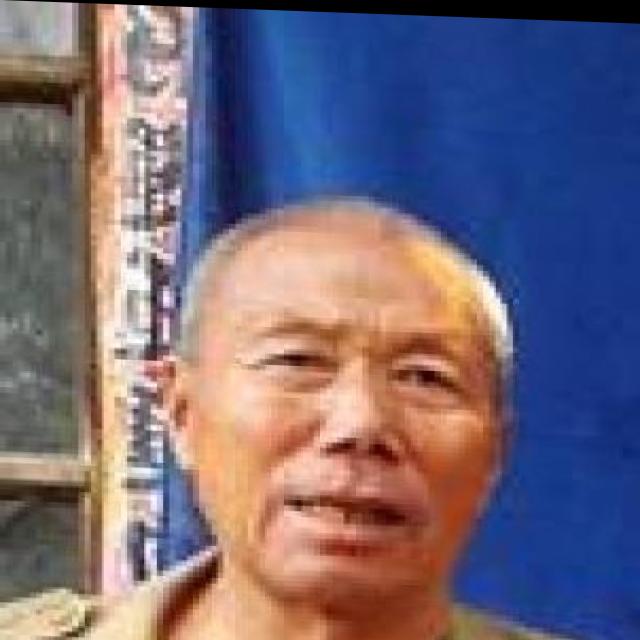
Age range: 45-64